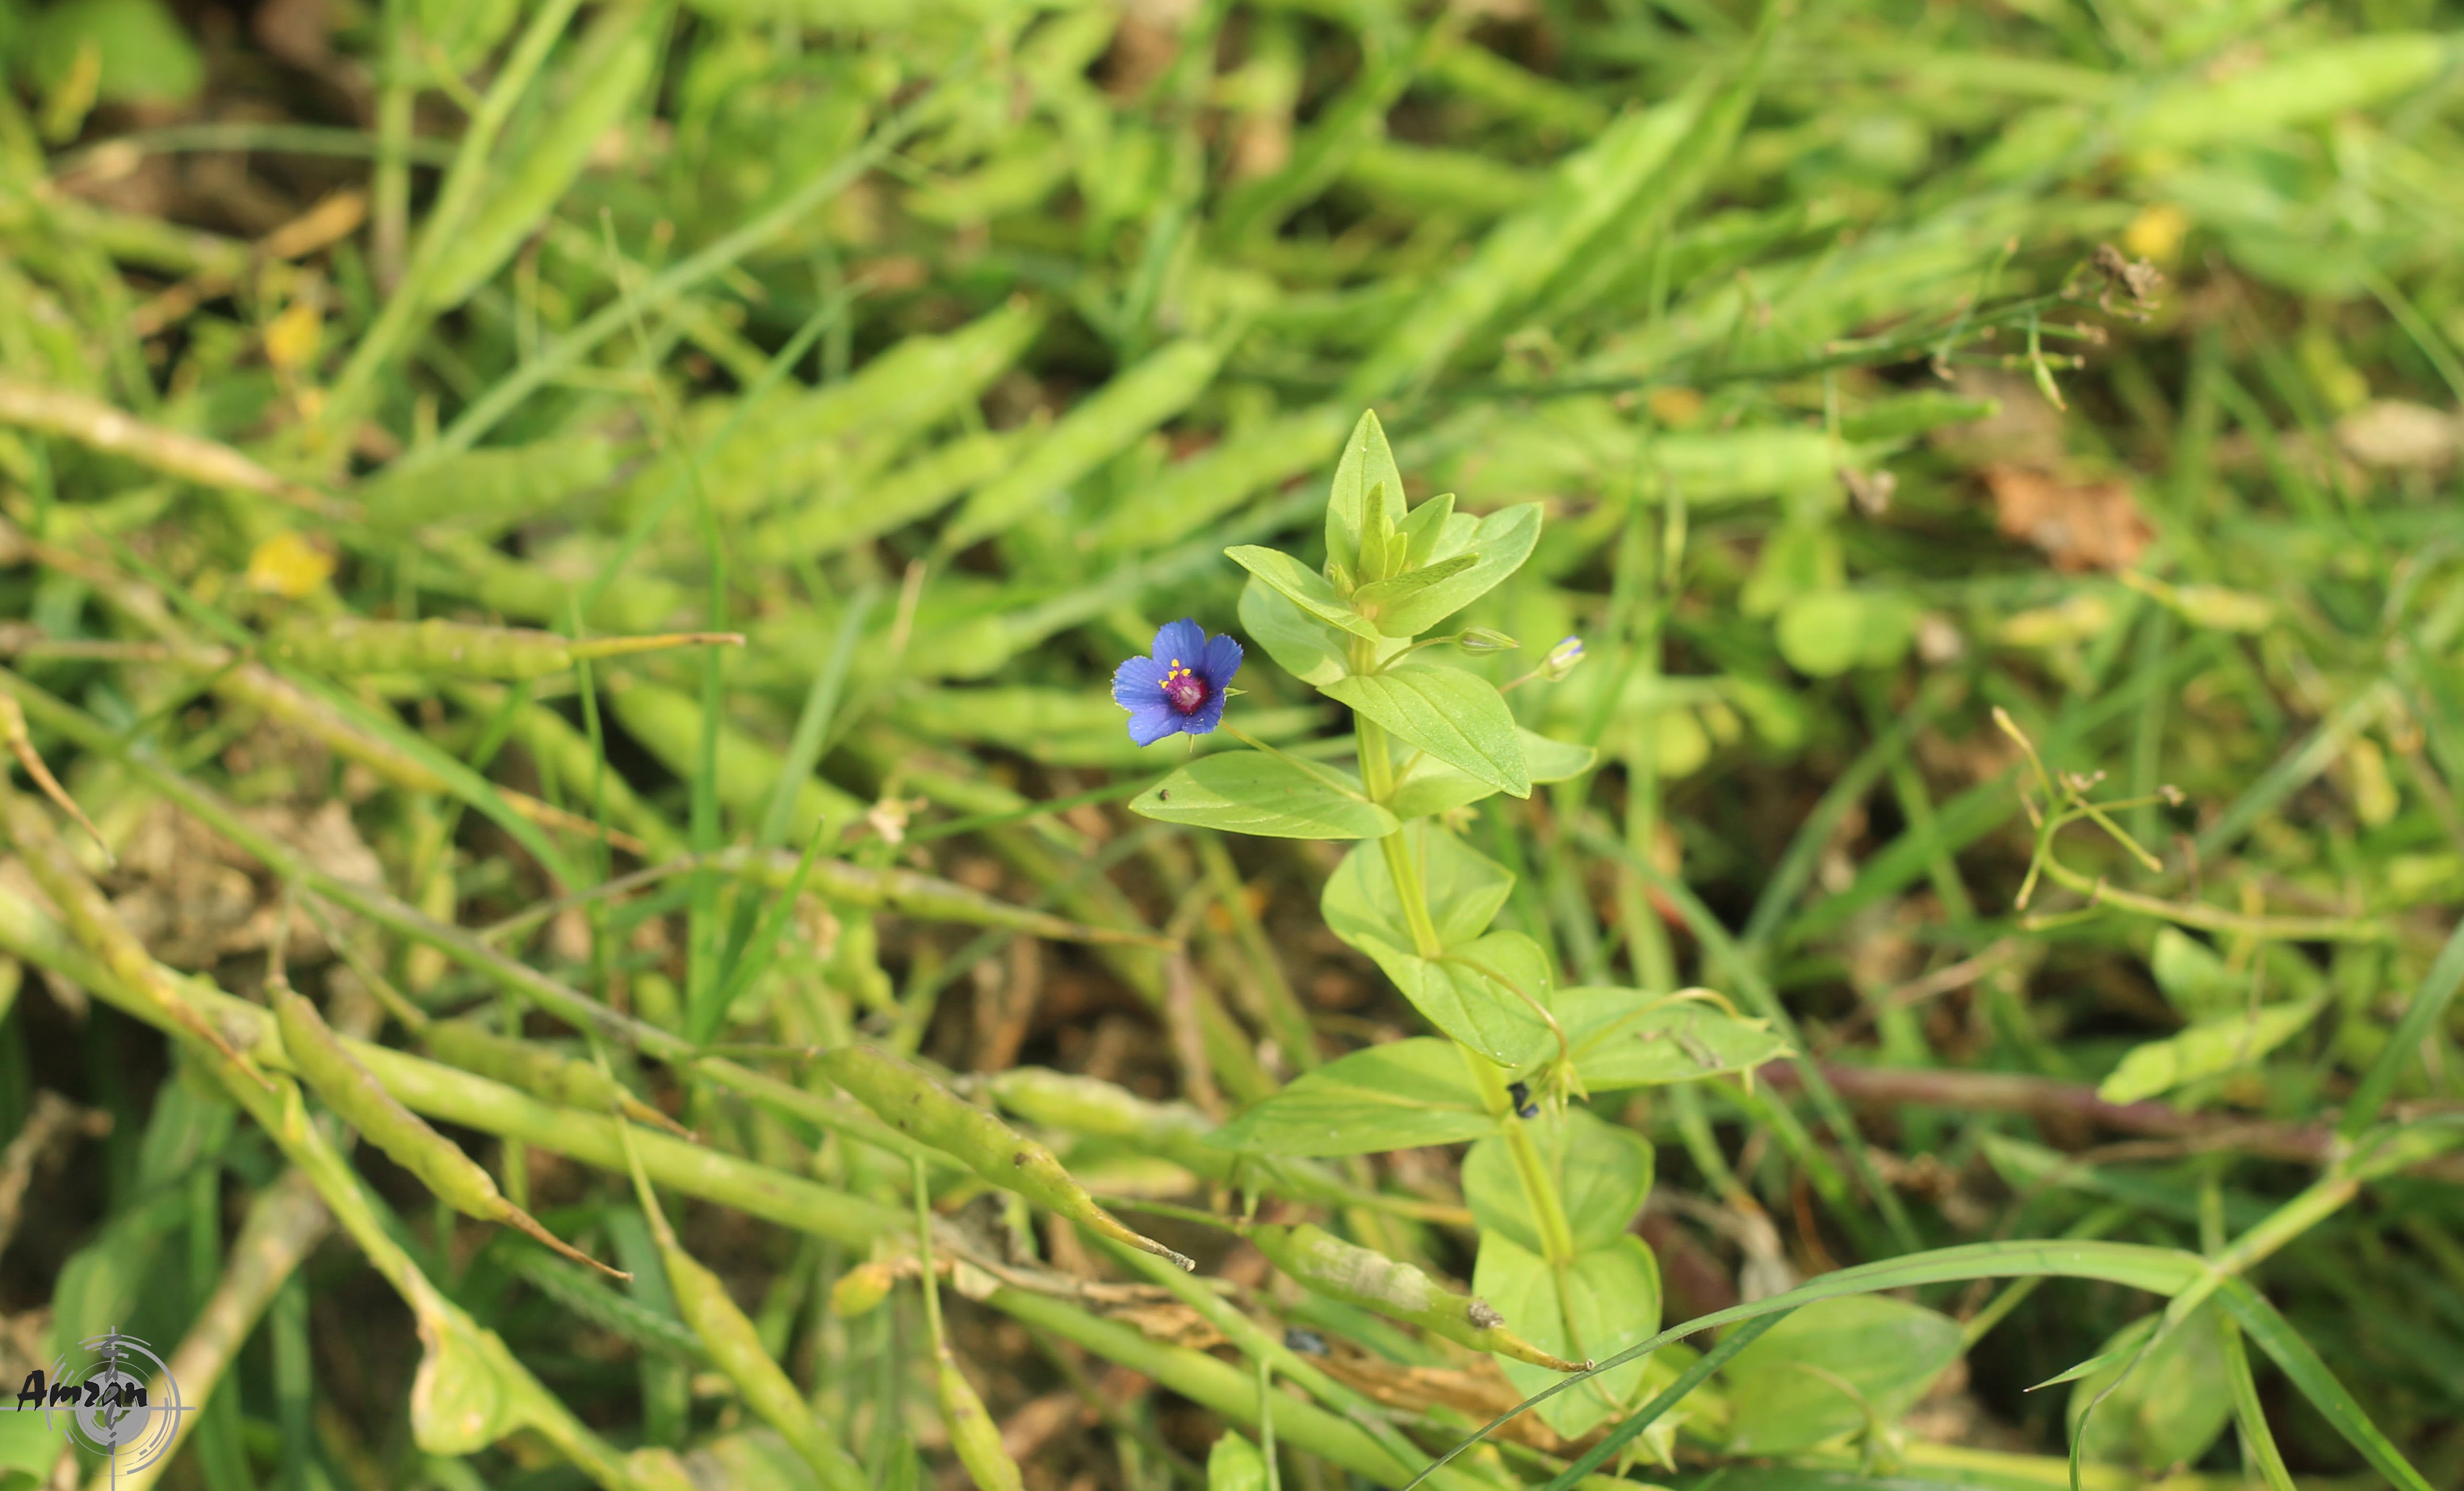
grass, plant, lawn, meadow, leaf, flower, green, herb, flora, wildflower, flowering plant, grass family, land plant